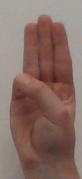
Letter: thaa